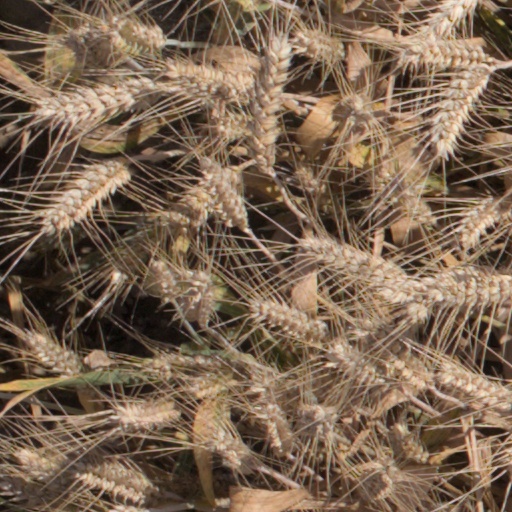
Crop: wheat